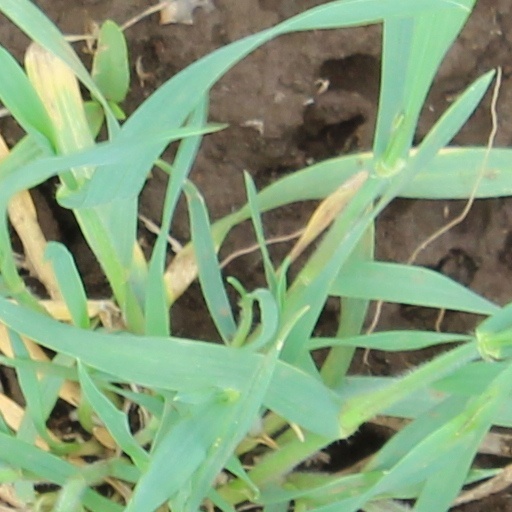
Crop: wheat